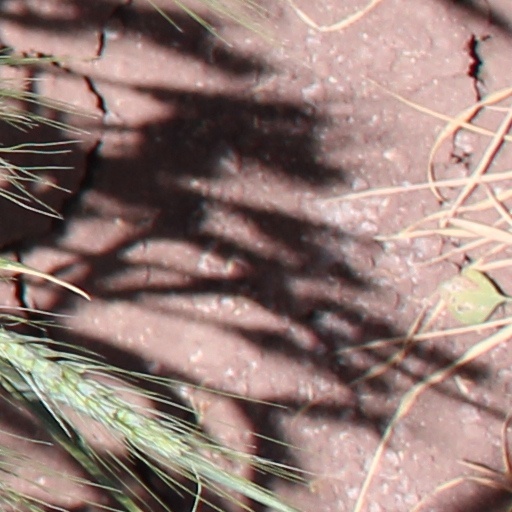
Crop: wheat